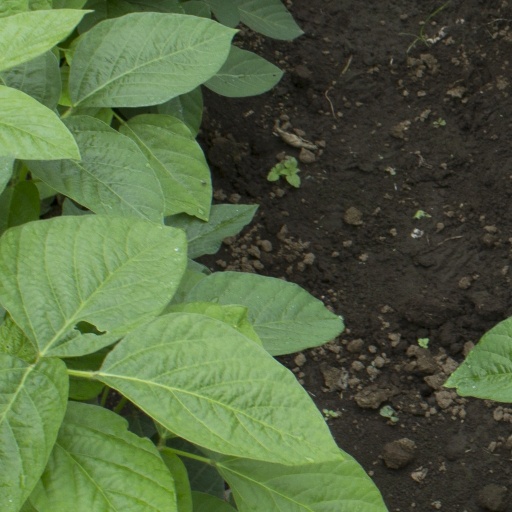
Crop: soybean